Film slitter

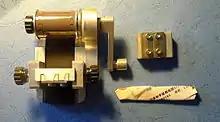
Knife block film slitter

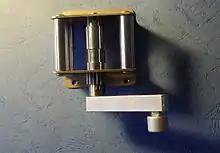
Roller film slitter

One type of film slitter uses three sharp blades in a block fixture to cut 35mm or 120 roll film into subminiature film.